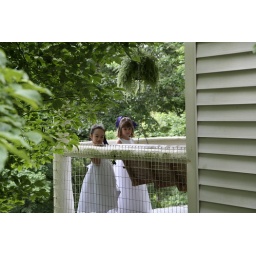
Flower girls peeking around house 2